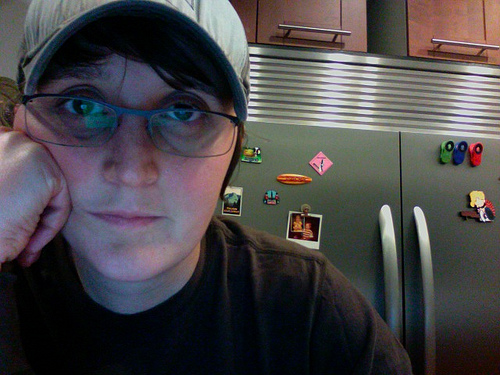
user: Given an image and a question. Answer the question in a short answer. Question: What model of refrigerator is seen here? Short Answer:
assistant: kenmore